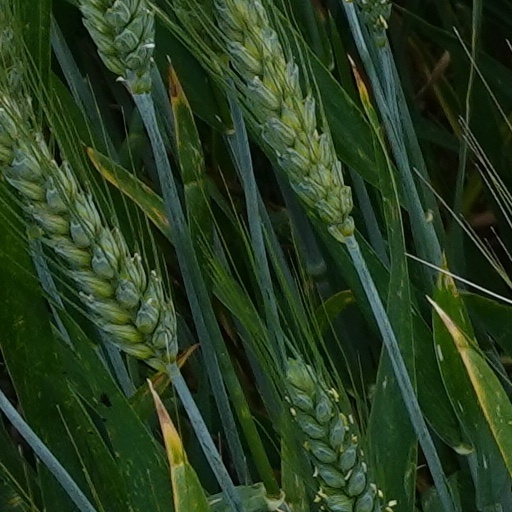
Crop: wheat